Nitzavim

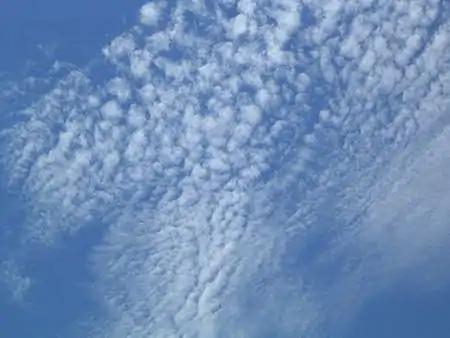
"For this commandment . . . is not in heaven, that you should say: 'Who shall go up for us to heaven, and bring it to us . . . ?'" (Deuteronomy 30:11–12)

Nitzavim, Nitsavim, Nitzabim, Netzavim, Nisavim, or Nesabim (—Hebrew for "ones standing," the second word, and the first distinctive word, in the parashah) is the 51st weekly Torah portion ("parashah") in the annual Jewish cycle of Torah reading and the eighth in the Book of Deuteronomy. It comprises Deuteronomy 29:9–30:20 (Deuteronomy 29:10 onwards in some versions of the Hebrew Bible). In the parashah, Moses told the Israelites that all the people stood before God to enter into the covenant, violation of which would bring on curses, but if they returned to God and heeded God's commandments, then God would take them back in love and bring them together again from the ends of the world. Moses taught that this Instruction was not beyond reach, and Moses put before the Israelites life and death, blessing and curse, and exhorted them to choose life by loving God and heeding the commandments.